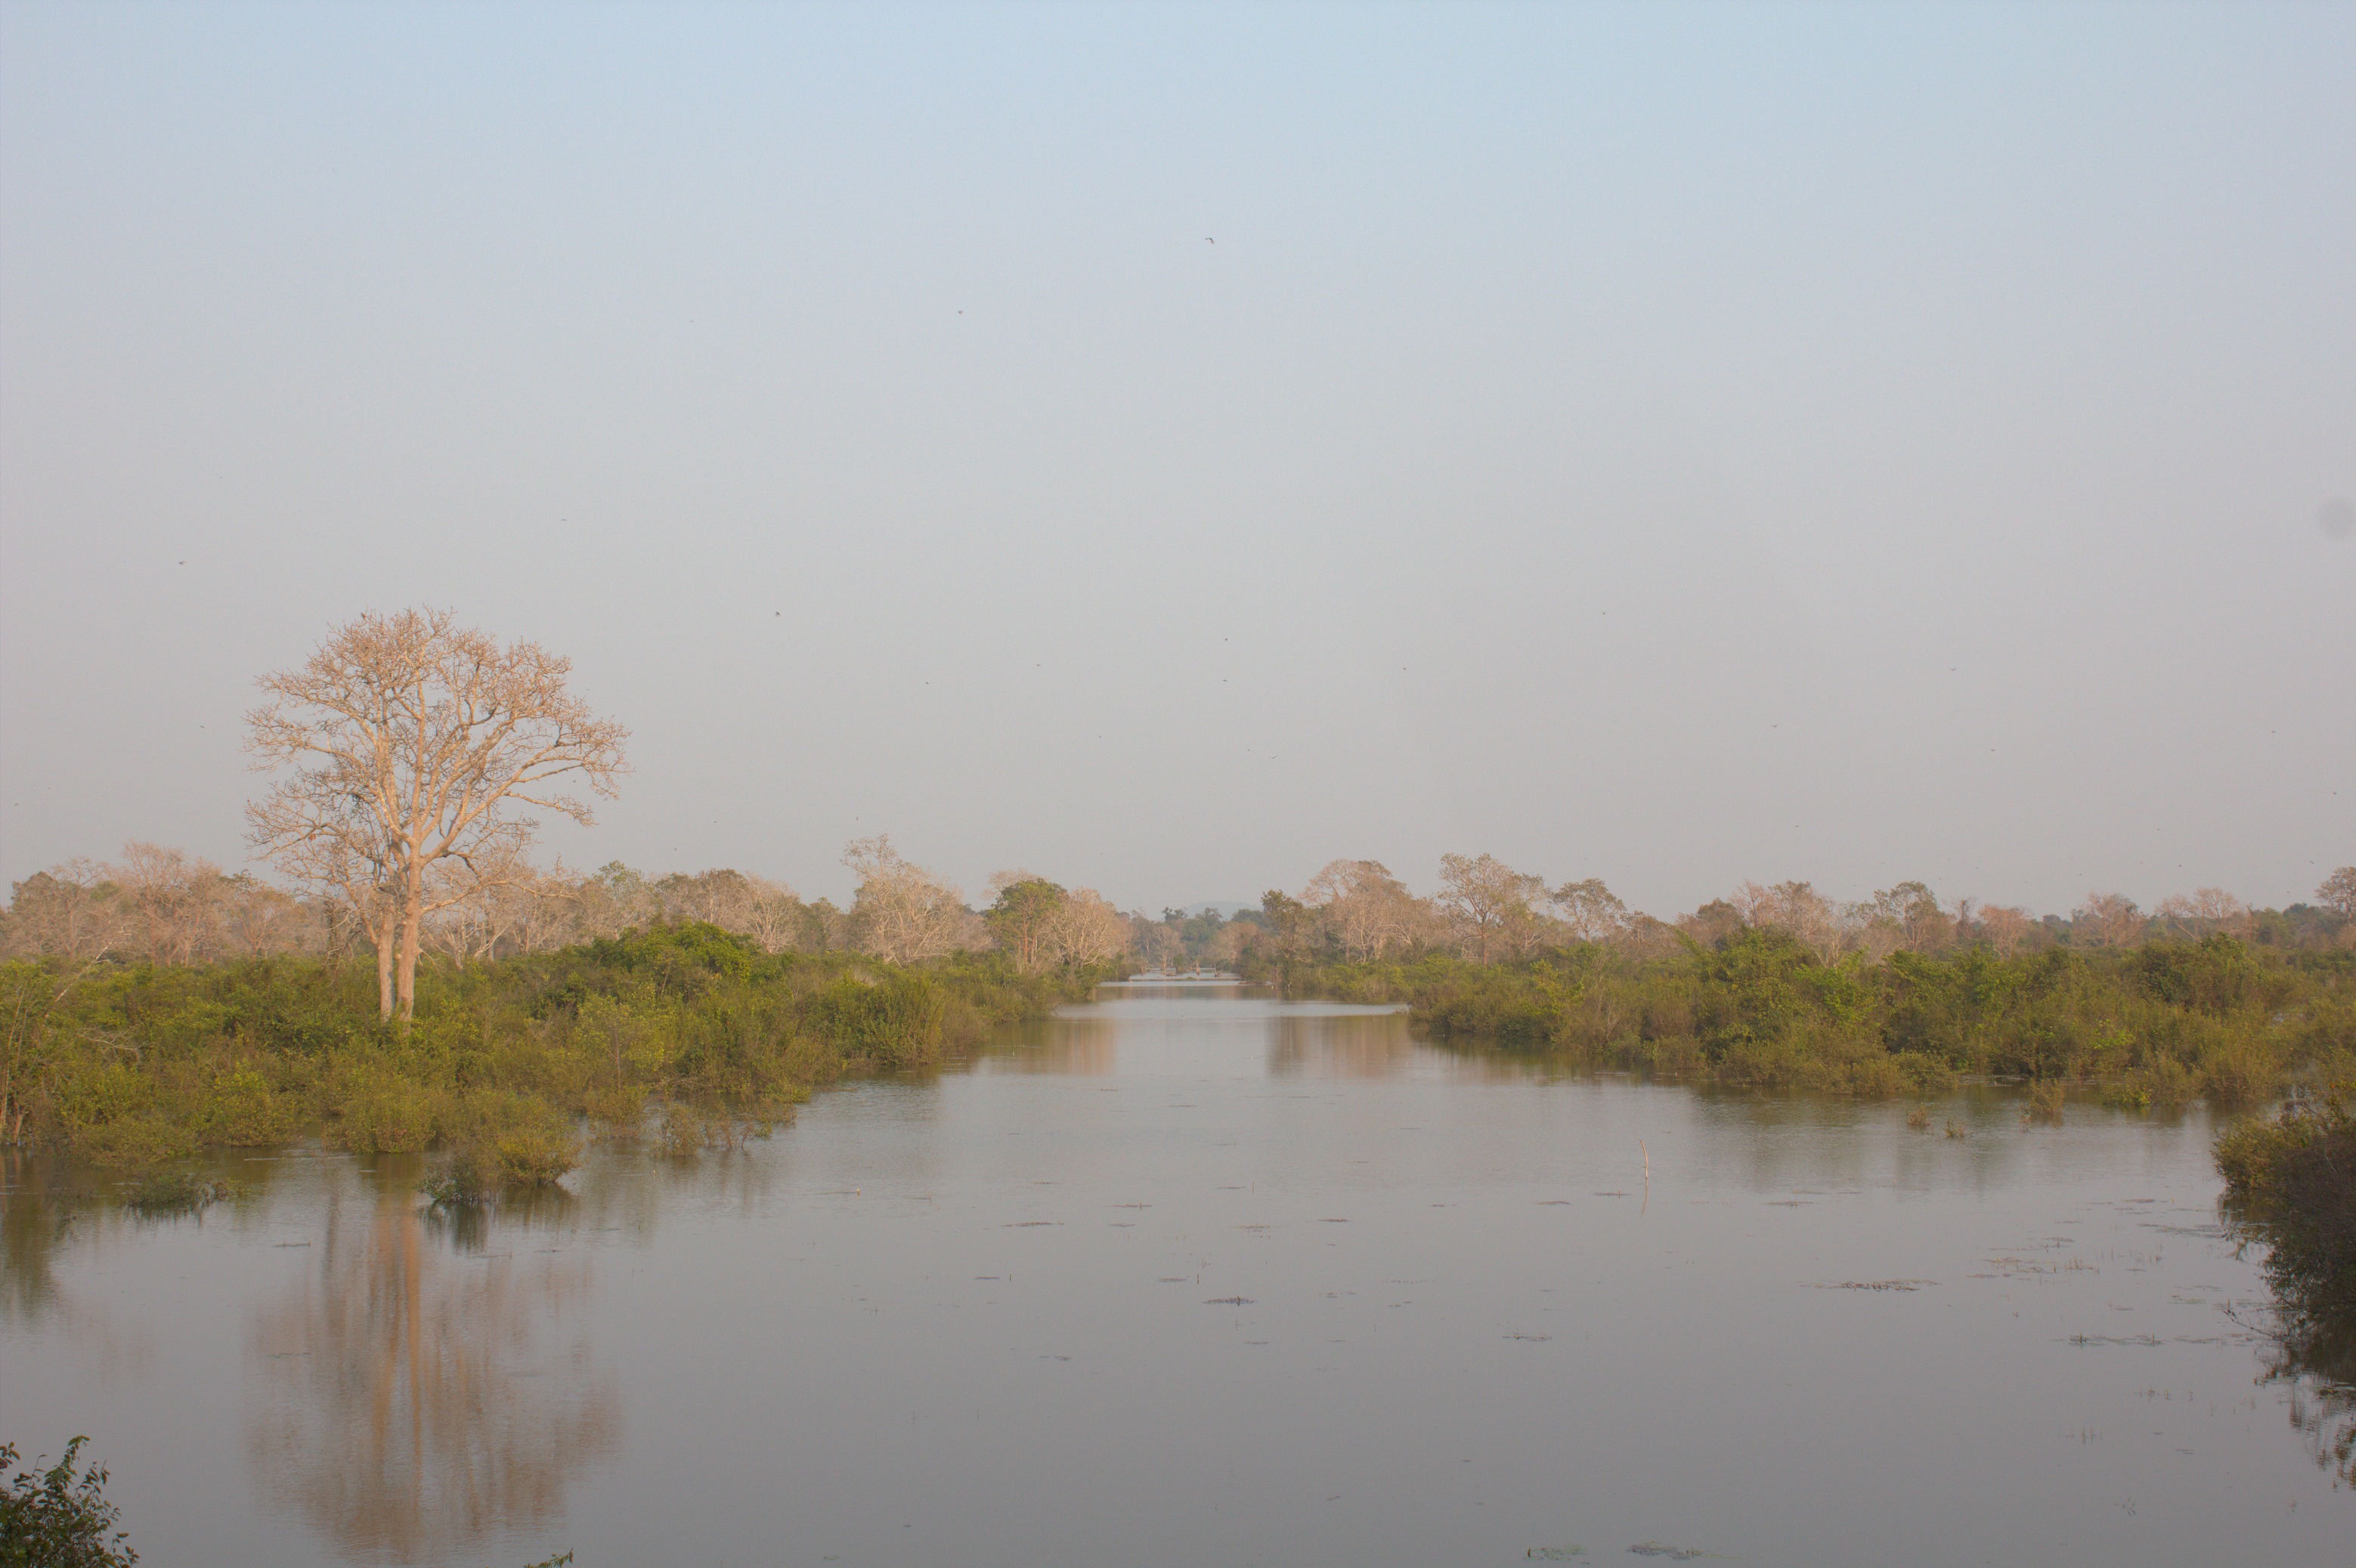
tree, water, marsh, fog, mist, morning, lake, dawn, river, stream, reflection, tranquil, peaceful, weather, haze, serene, asia, waterway, cambodia, wetland, floodplain, habitat, ecosystem, angkor, natural environment, atmospheric phenomenon